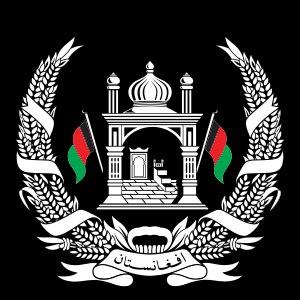
L'emblème de la République islamique d'Afghanistan représente une mosquée avec son mihrab orienté vers La Mecque. Au-dessus de l'ensemble, on peut voir la Chahada écrit en arabe, au-dessus de la mosquée, sous un lever le soleil stylisé, est inscrit le takbir et, au-dessous, l'année 1298 du calendrier musulman. La mosquée est accostée par deux drapeaux nationaux et entourée par une guirlande végétale d'épis de blé, sur lequel apparaît en bas un listel portant le nom du pays.